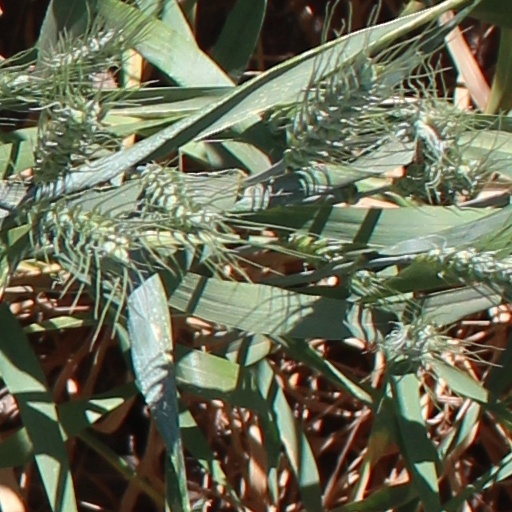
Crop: wheat